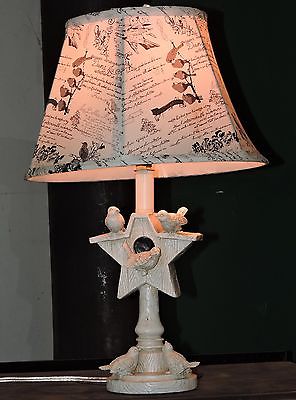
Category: lamp